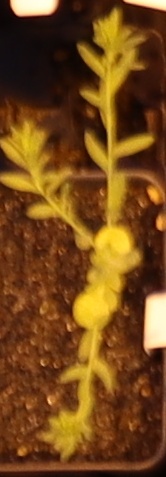
Label: Flax